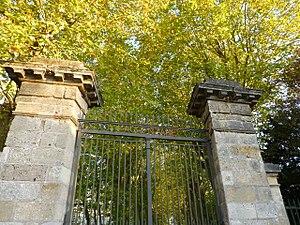
Gradignan, Portail de la Résidence du Château de Laurenzanne
Gradignan est une commune du Sud-Ouest de la France, située dans le département de la Gironde en région Nouvelle-Aquitaine.